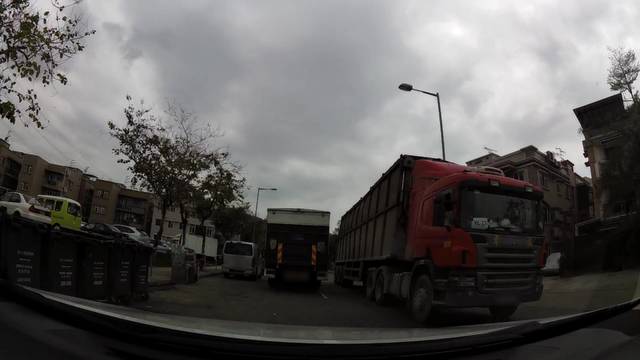
Region: China
Coordinates: 22.425, 113.991